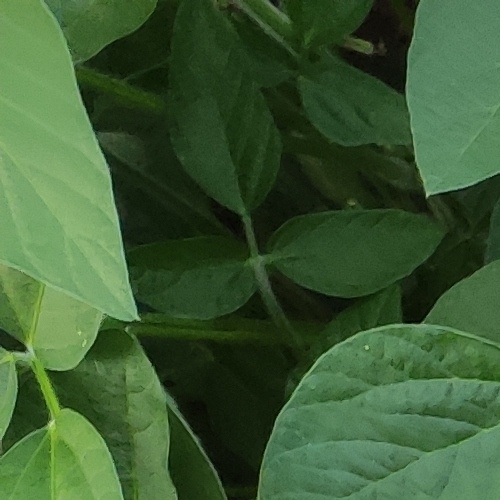
Label: Healthy